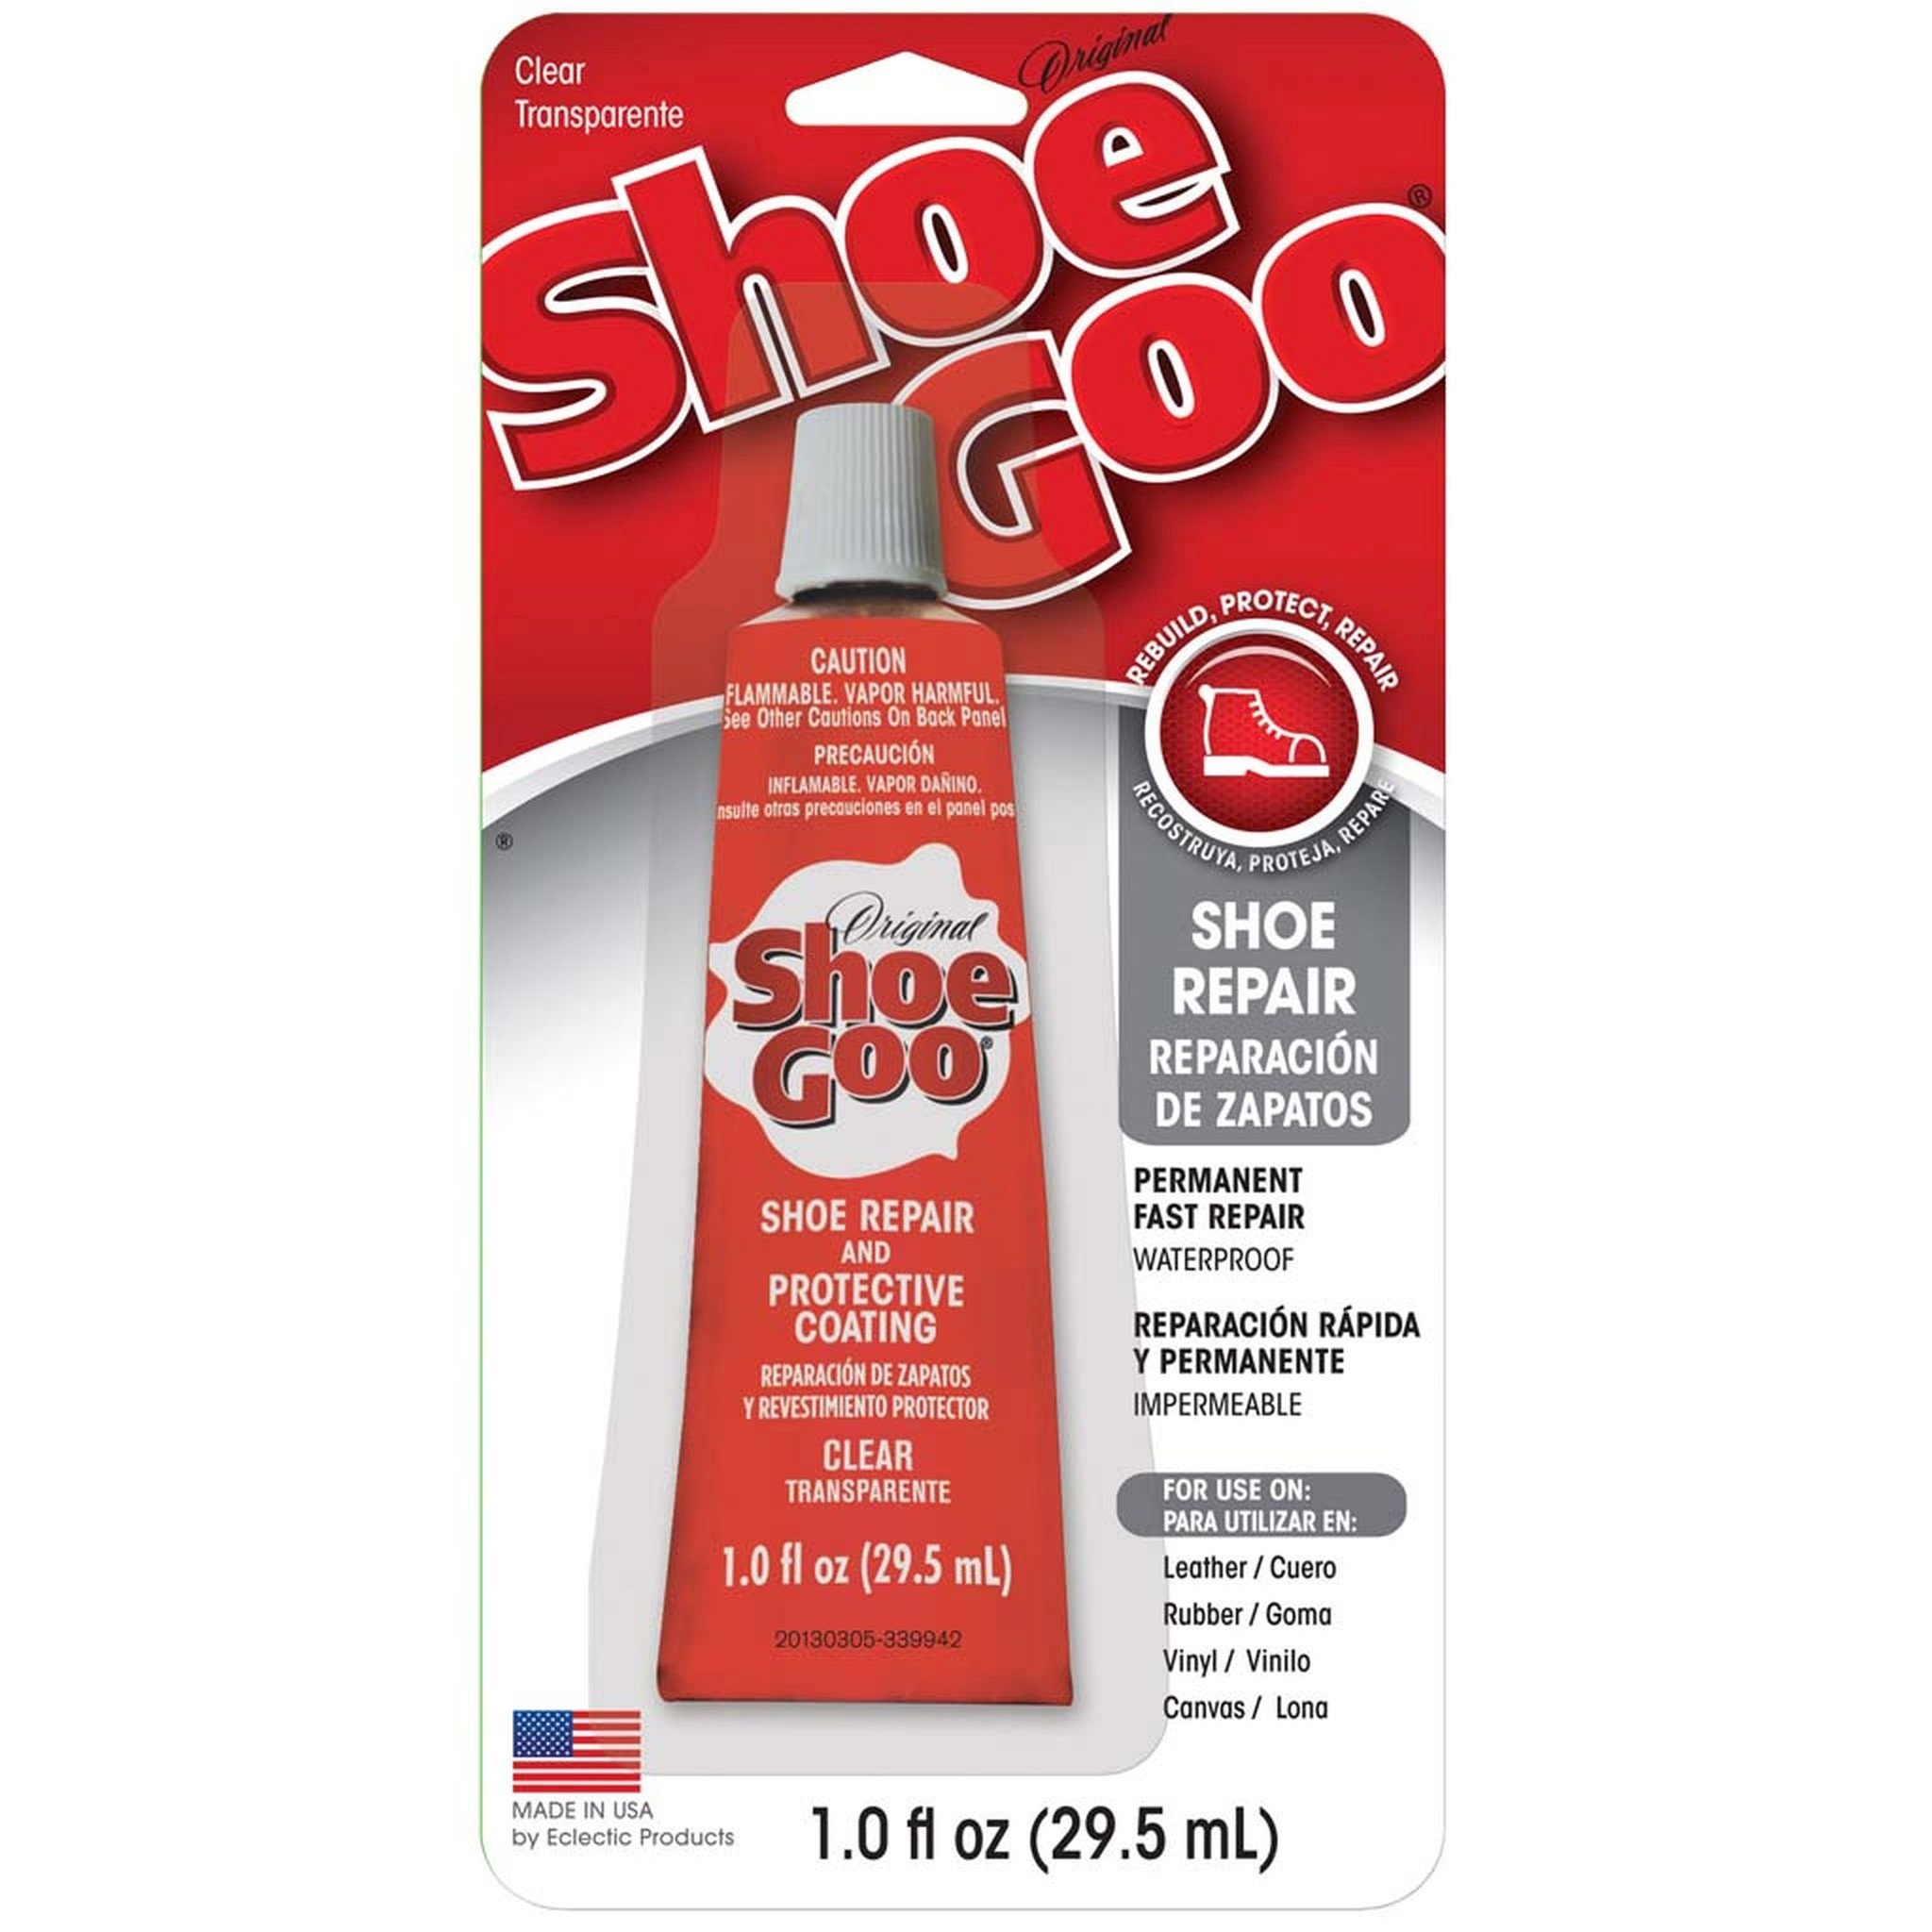
Shoe Goo Large
Brand: Shoe Goo
Superior adhesive and sealant easily repairs all types of footwear. Apply directly from the tube to worn out areas and harden overnight. The tough, flexible consistency can build up worn away areas or mend rubber soles or tears in canvas or leather tops.
Category: Home & Garden > Household Supplies > Shoe Care & Tools > Shoe Care Kits